I Trapped the Devil

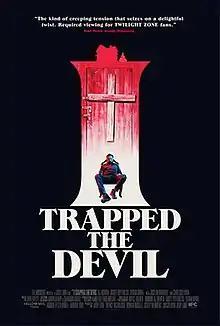
Theatrical release poster

I Trapped the Devil is a 2019 American supernatural horror film written, produced, edited, and directed by Josh Lobo in his feature film directorial debut. It stars A. J. Bowen, Scott Poythress, Susan Theresa Burke, Jocelin Donahue, and Chris Sullivan. It premiered at the Imagine Film Festival on April 12, 2019, and IFC Midnight released the film theatrically in the United States and simultaneously via video-on-demand platforms on April 26, 2019.